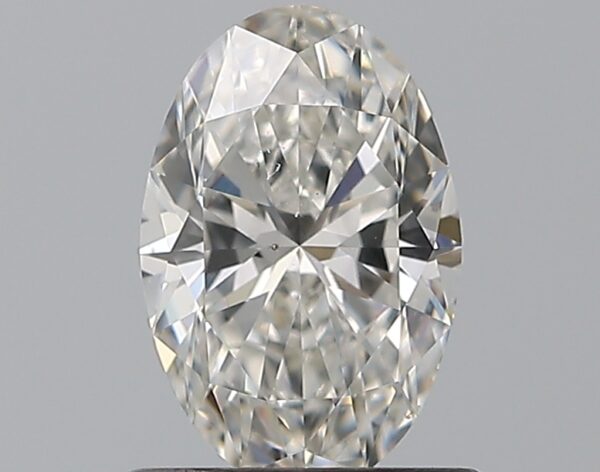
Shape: oval
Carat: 0.75
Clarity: VS2
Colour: F
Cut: EX
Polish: EX
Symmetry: VG
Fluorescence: F
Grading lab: GIA
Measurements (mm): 7.55 x 4.98 x 3.15